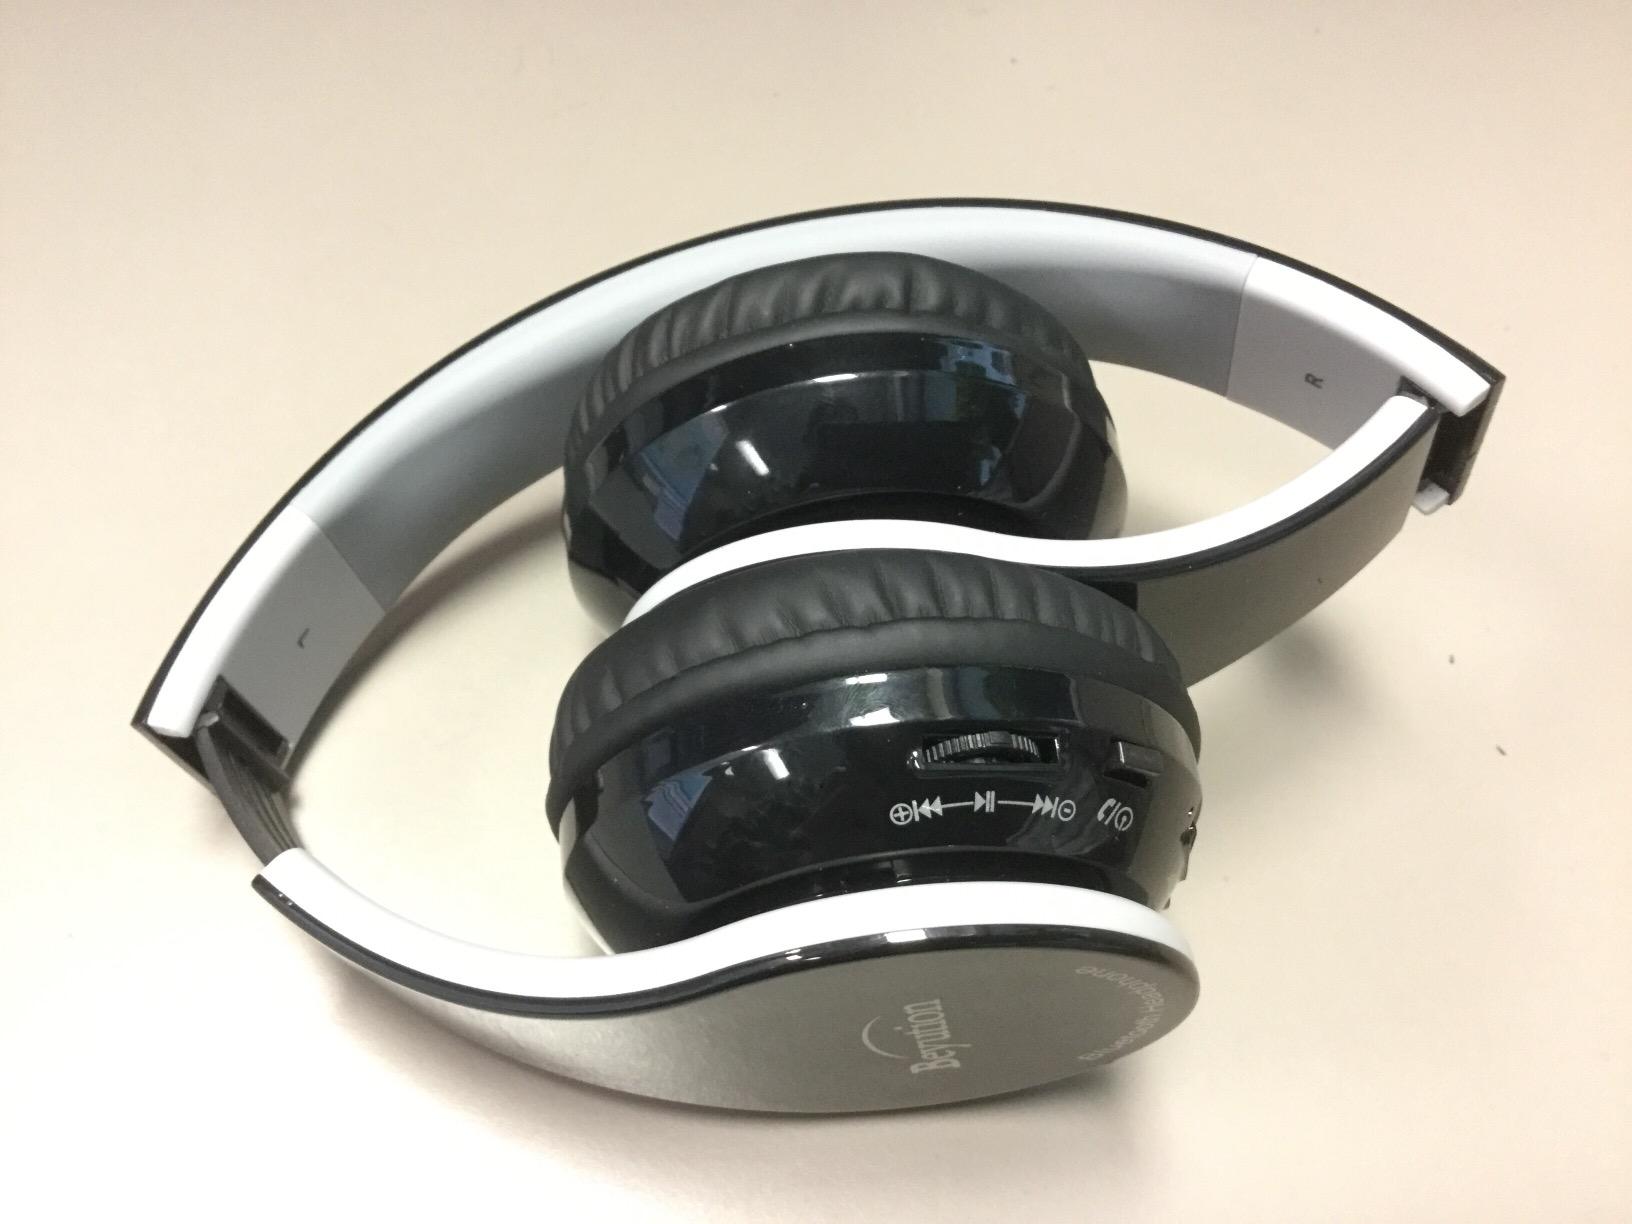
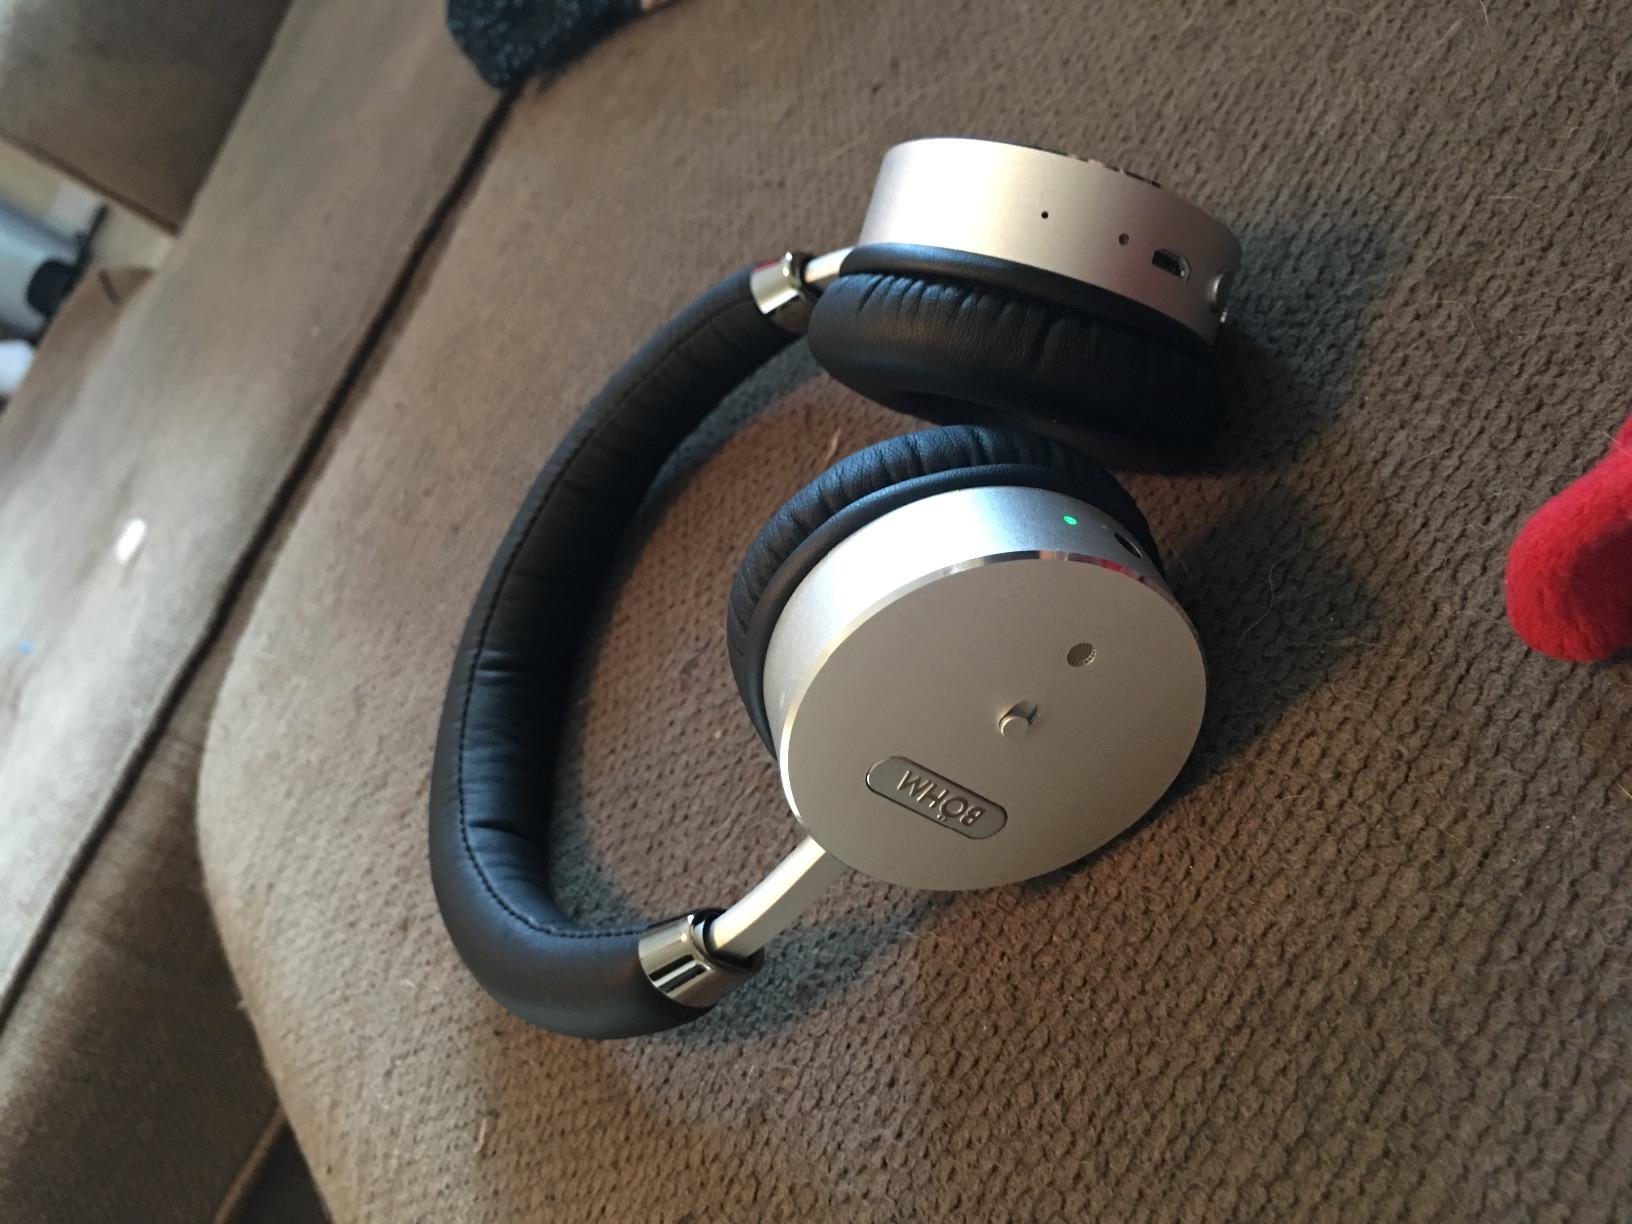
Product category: headphones
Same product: no